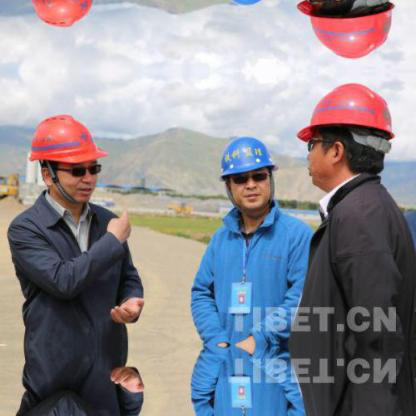
Objects in the image:
label: helmet
label: helmet
label: helmet
label: helmet
label: helmet